Neve David

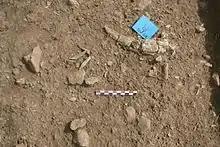
Gazelle horn exposed at Neve David on Mount Carmel, Israel

Neve David is an Epipalaeolithic archaeological site located at the foot of the western slope of the Mount Carmel hills in northern Israel. It was inhabited in the later part of the Middle Epipalaeolithic, about 15,000–13,000 BC.